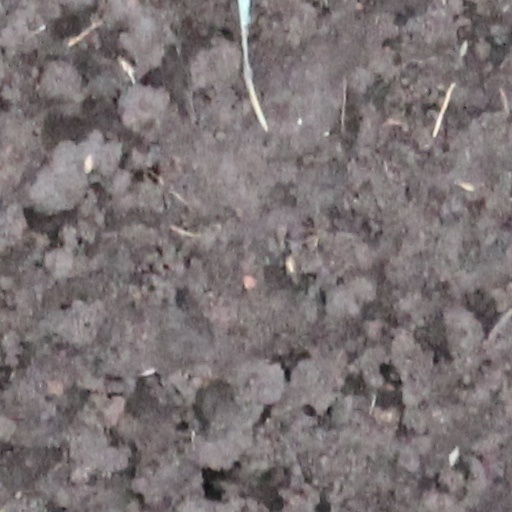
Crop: wheat